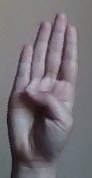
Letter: kaaf